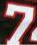
Number: 7